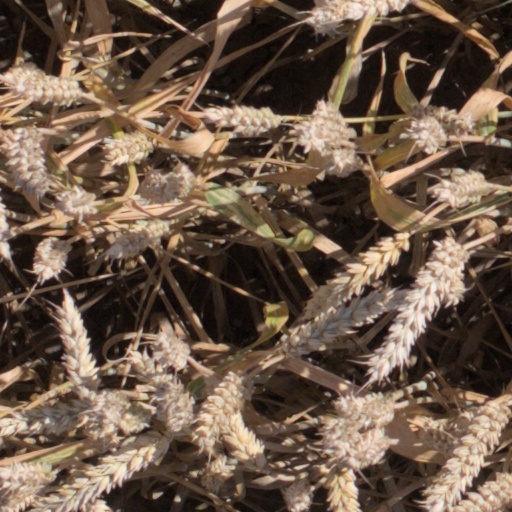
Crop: wheat